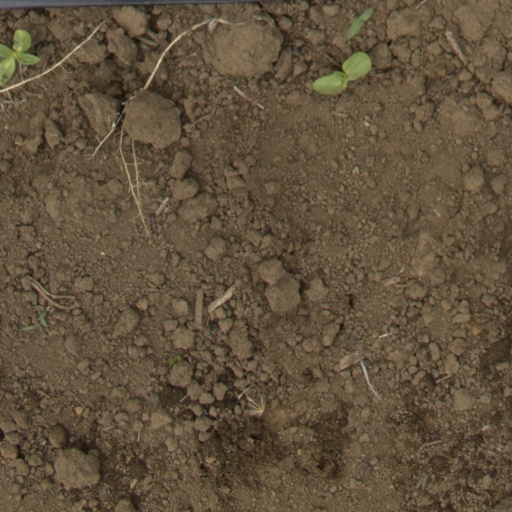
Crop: Jerusalem artichoke